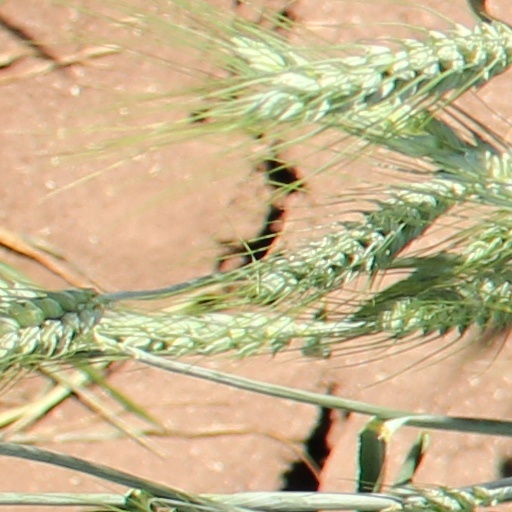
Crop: wheat